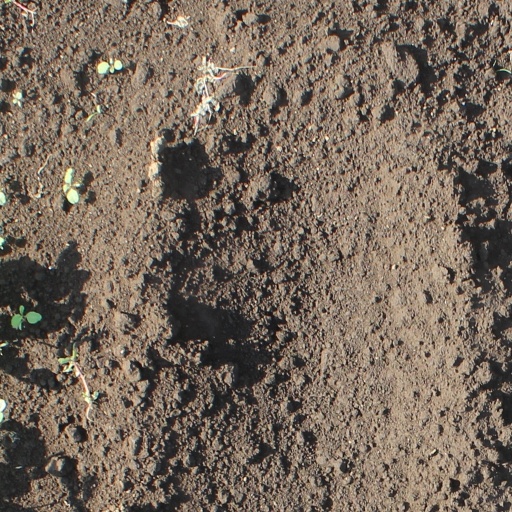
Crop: soybean